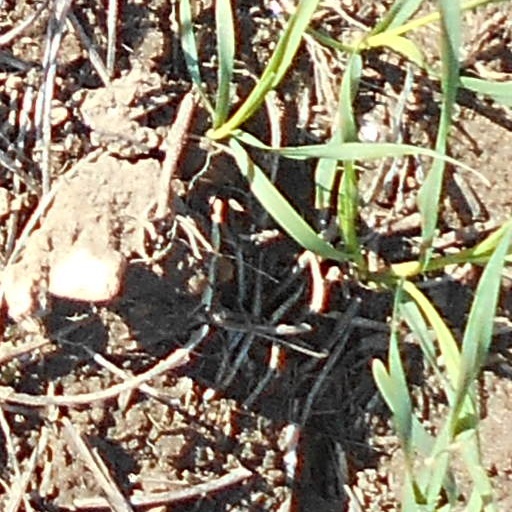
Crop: wheat